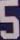
Number: 5